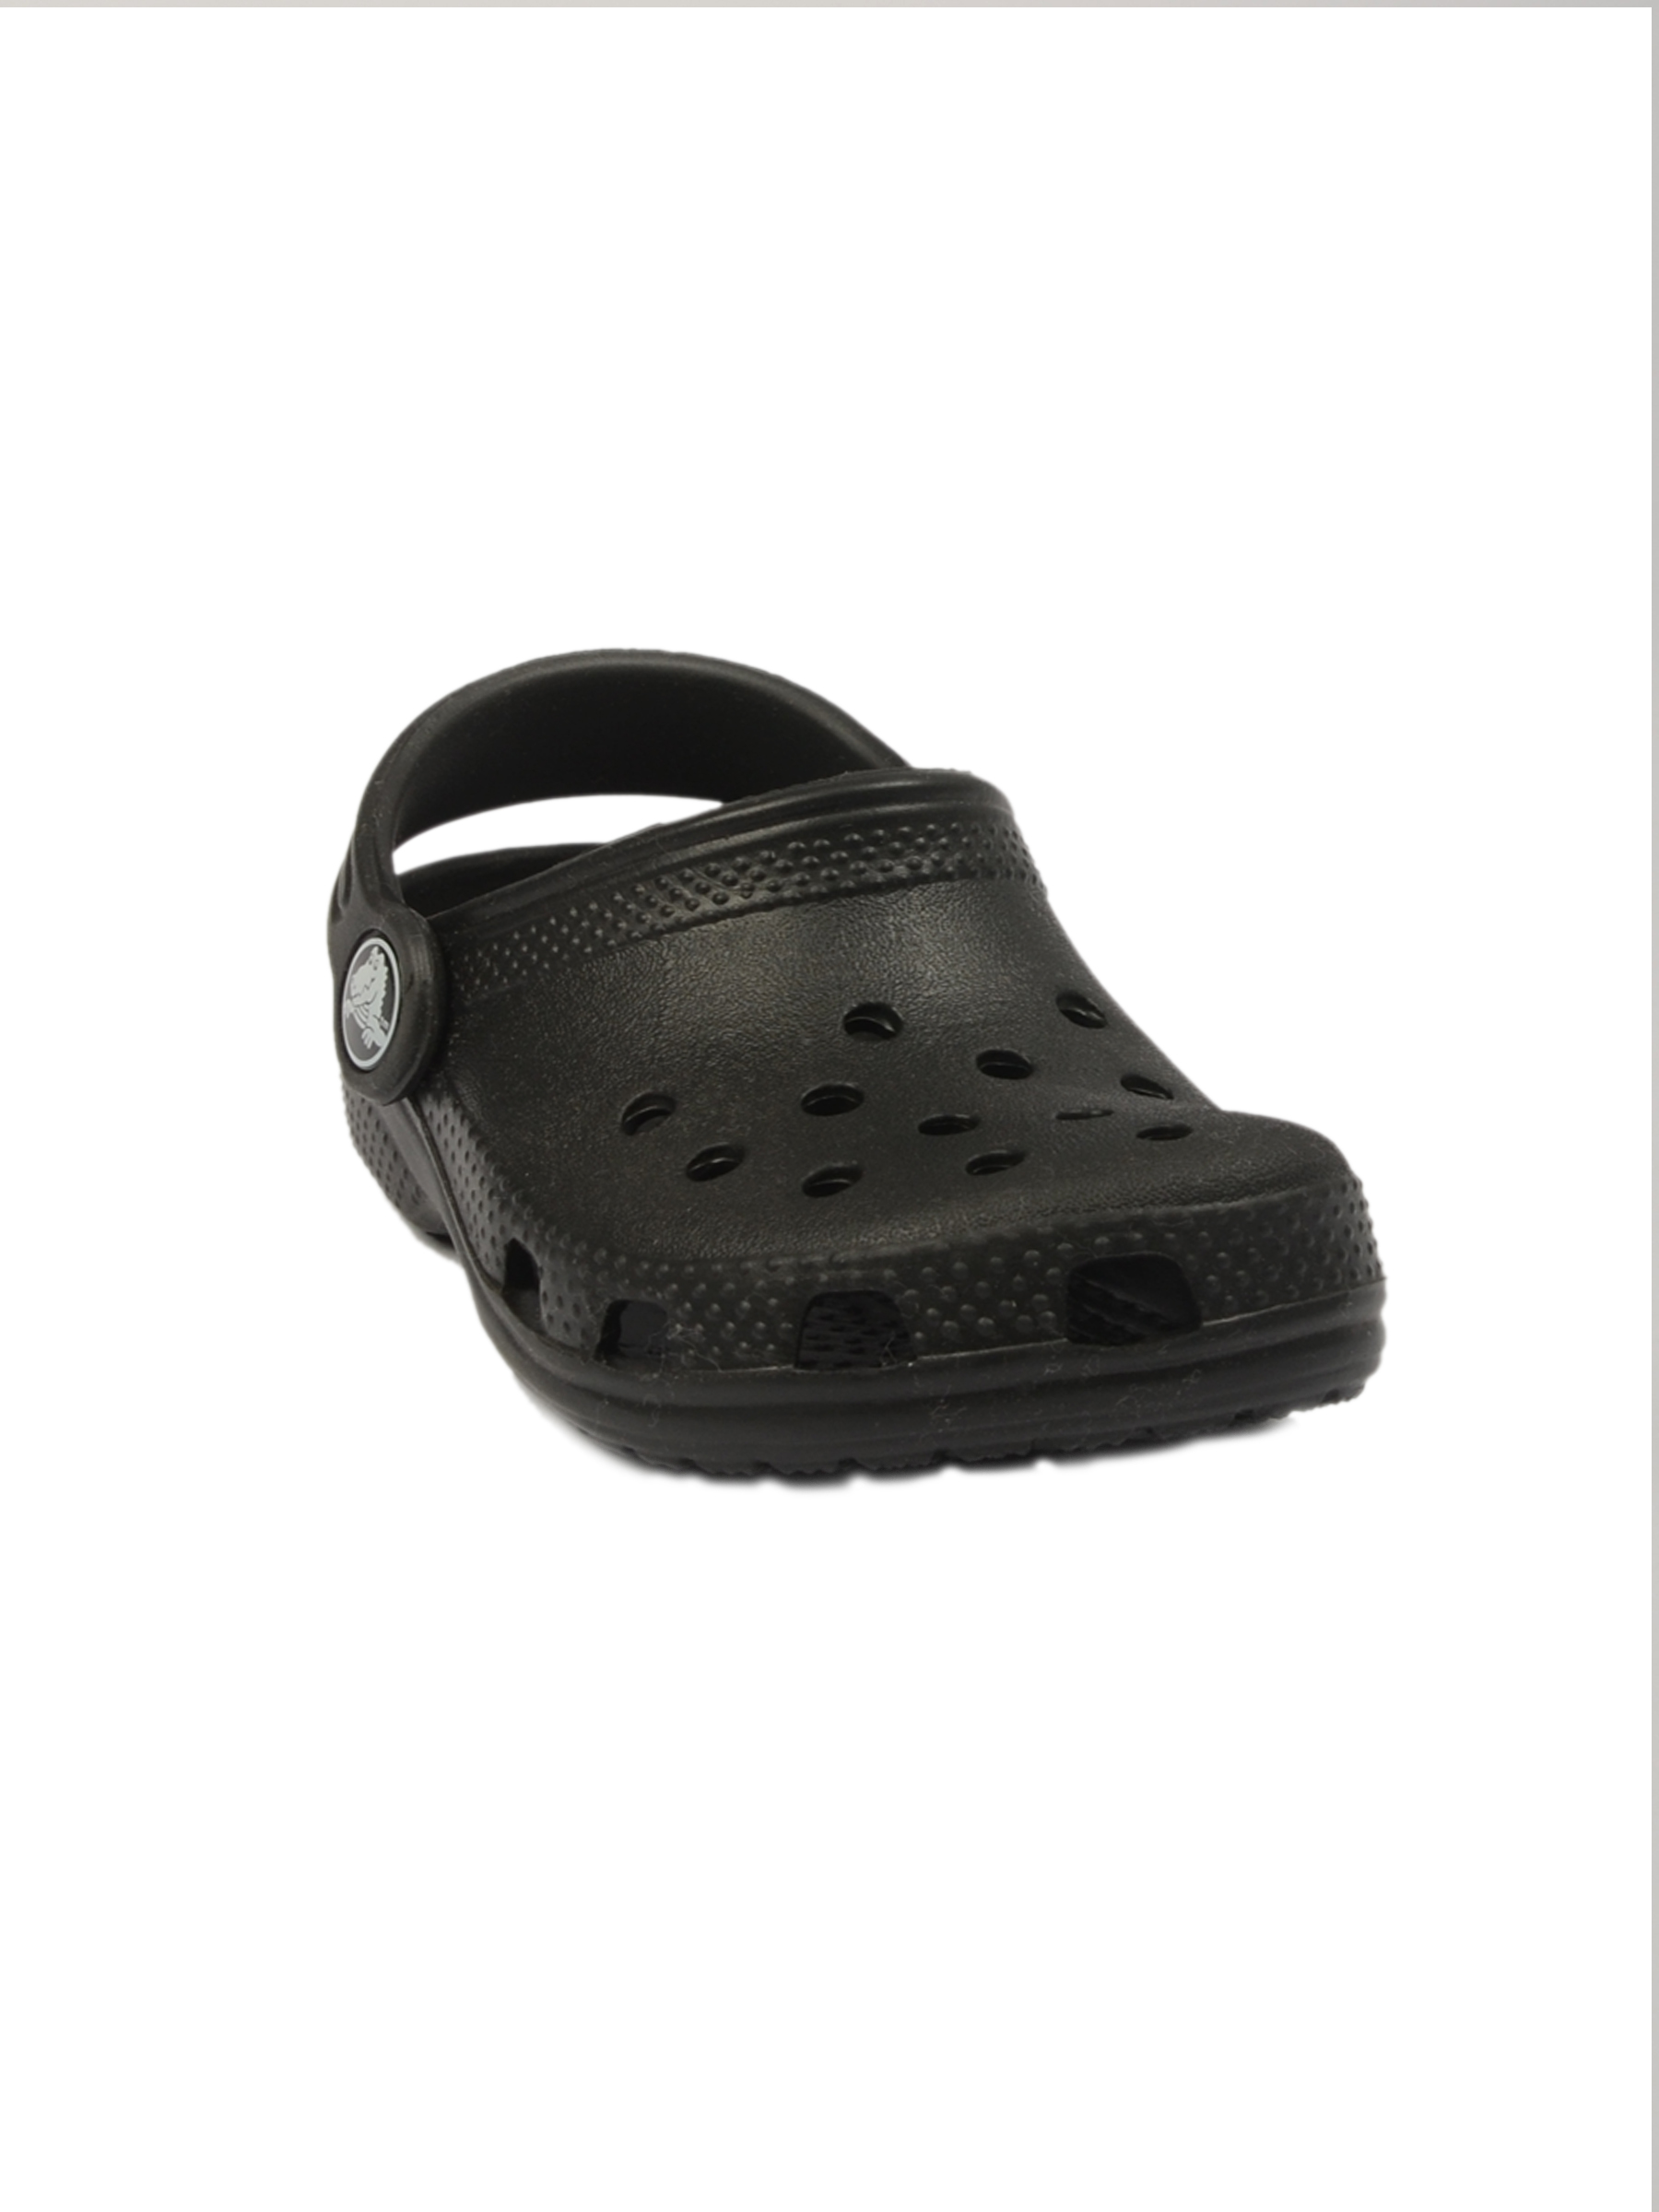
Crocs Kids Cayman black Sandals
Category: Footwear / Sandal / Sandals
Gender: Unisex
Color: Black
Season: Summer 2011
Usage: Casual